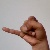
The image shows a hand gesture representing the letter 'J' in Indian Sign Language.